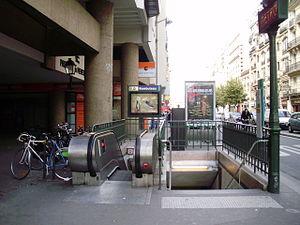
Accès à la station Rambuteau du métro de Paris
Rambuteau est une station de la ligne 11 du métro de Paris, située à la limite des 3ᵉ et 4ᵉ arrondissements de Paris.